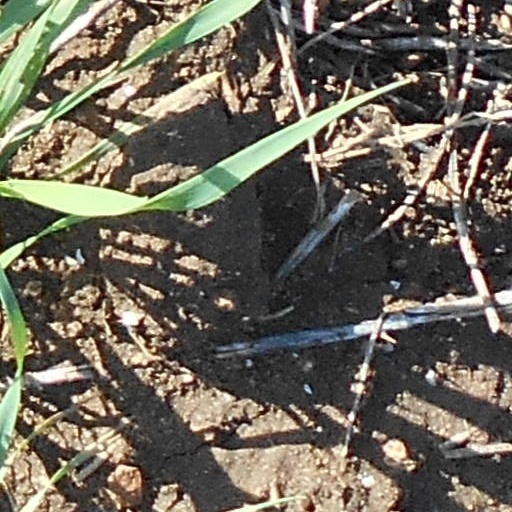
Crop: wheat